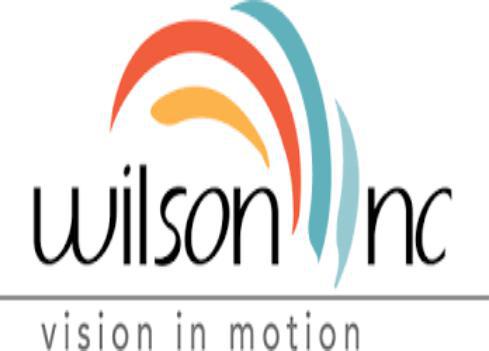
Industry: Sports